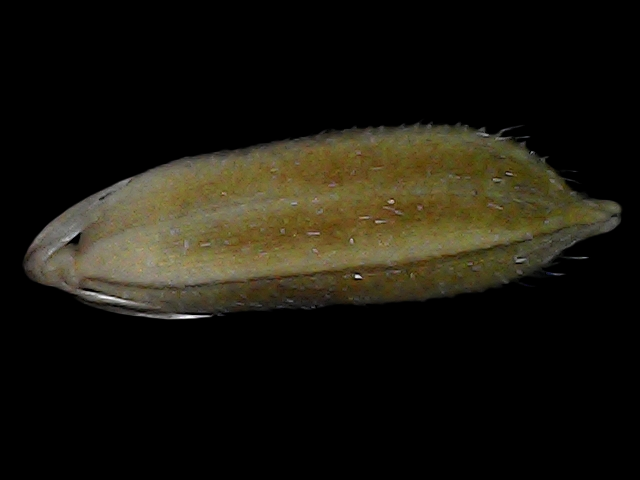
Rice variety: Bd56